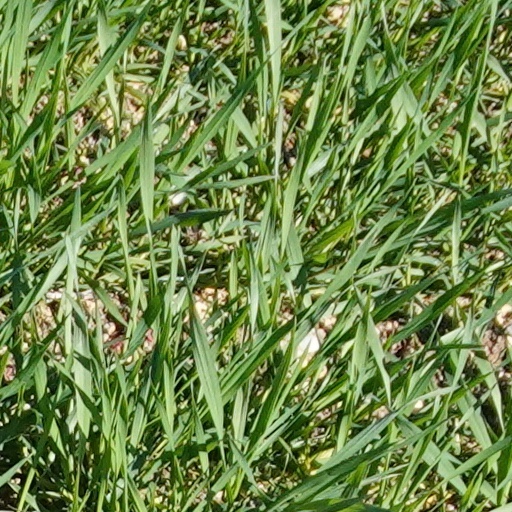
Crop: wheat